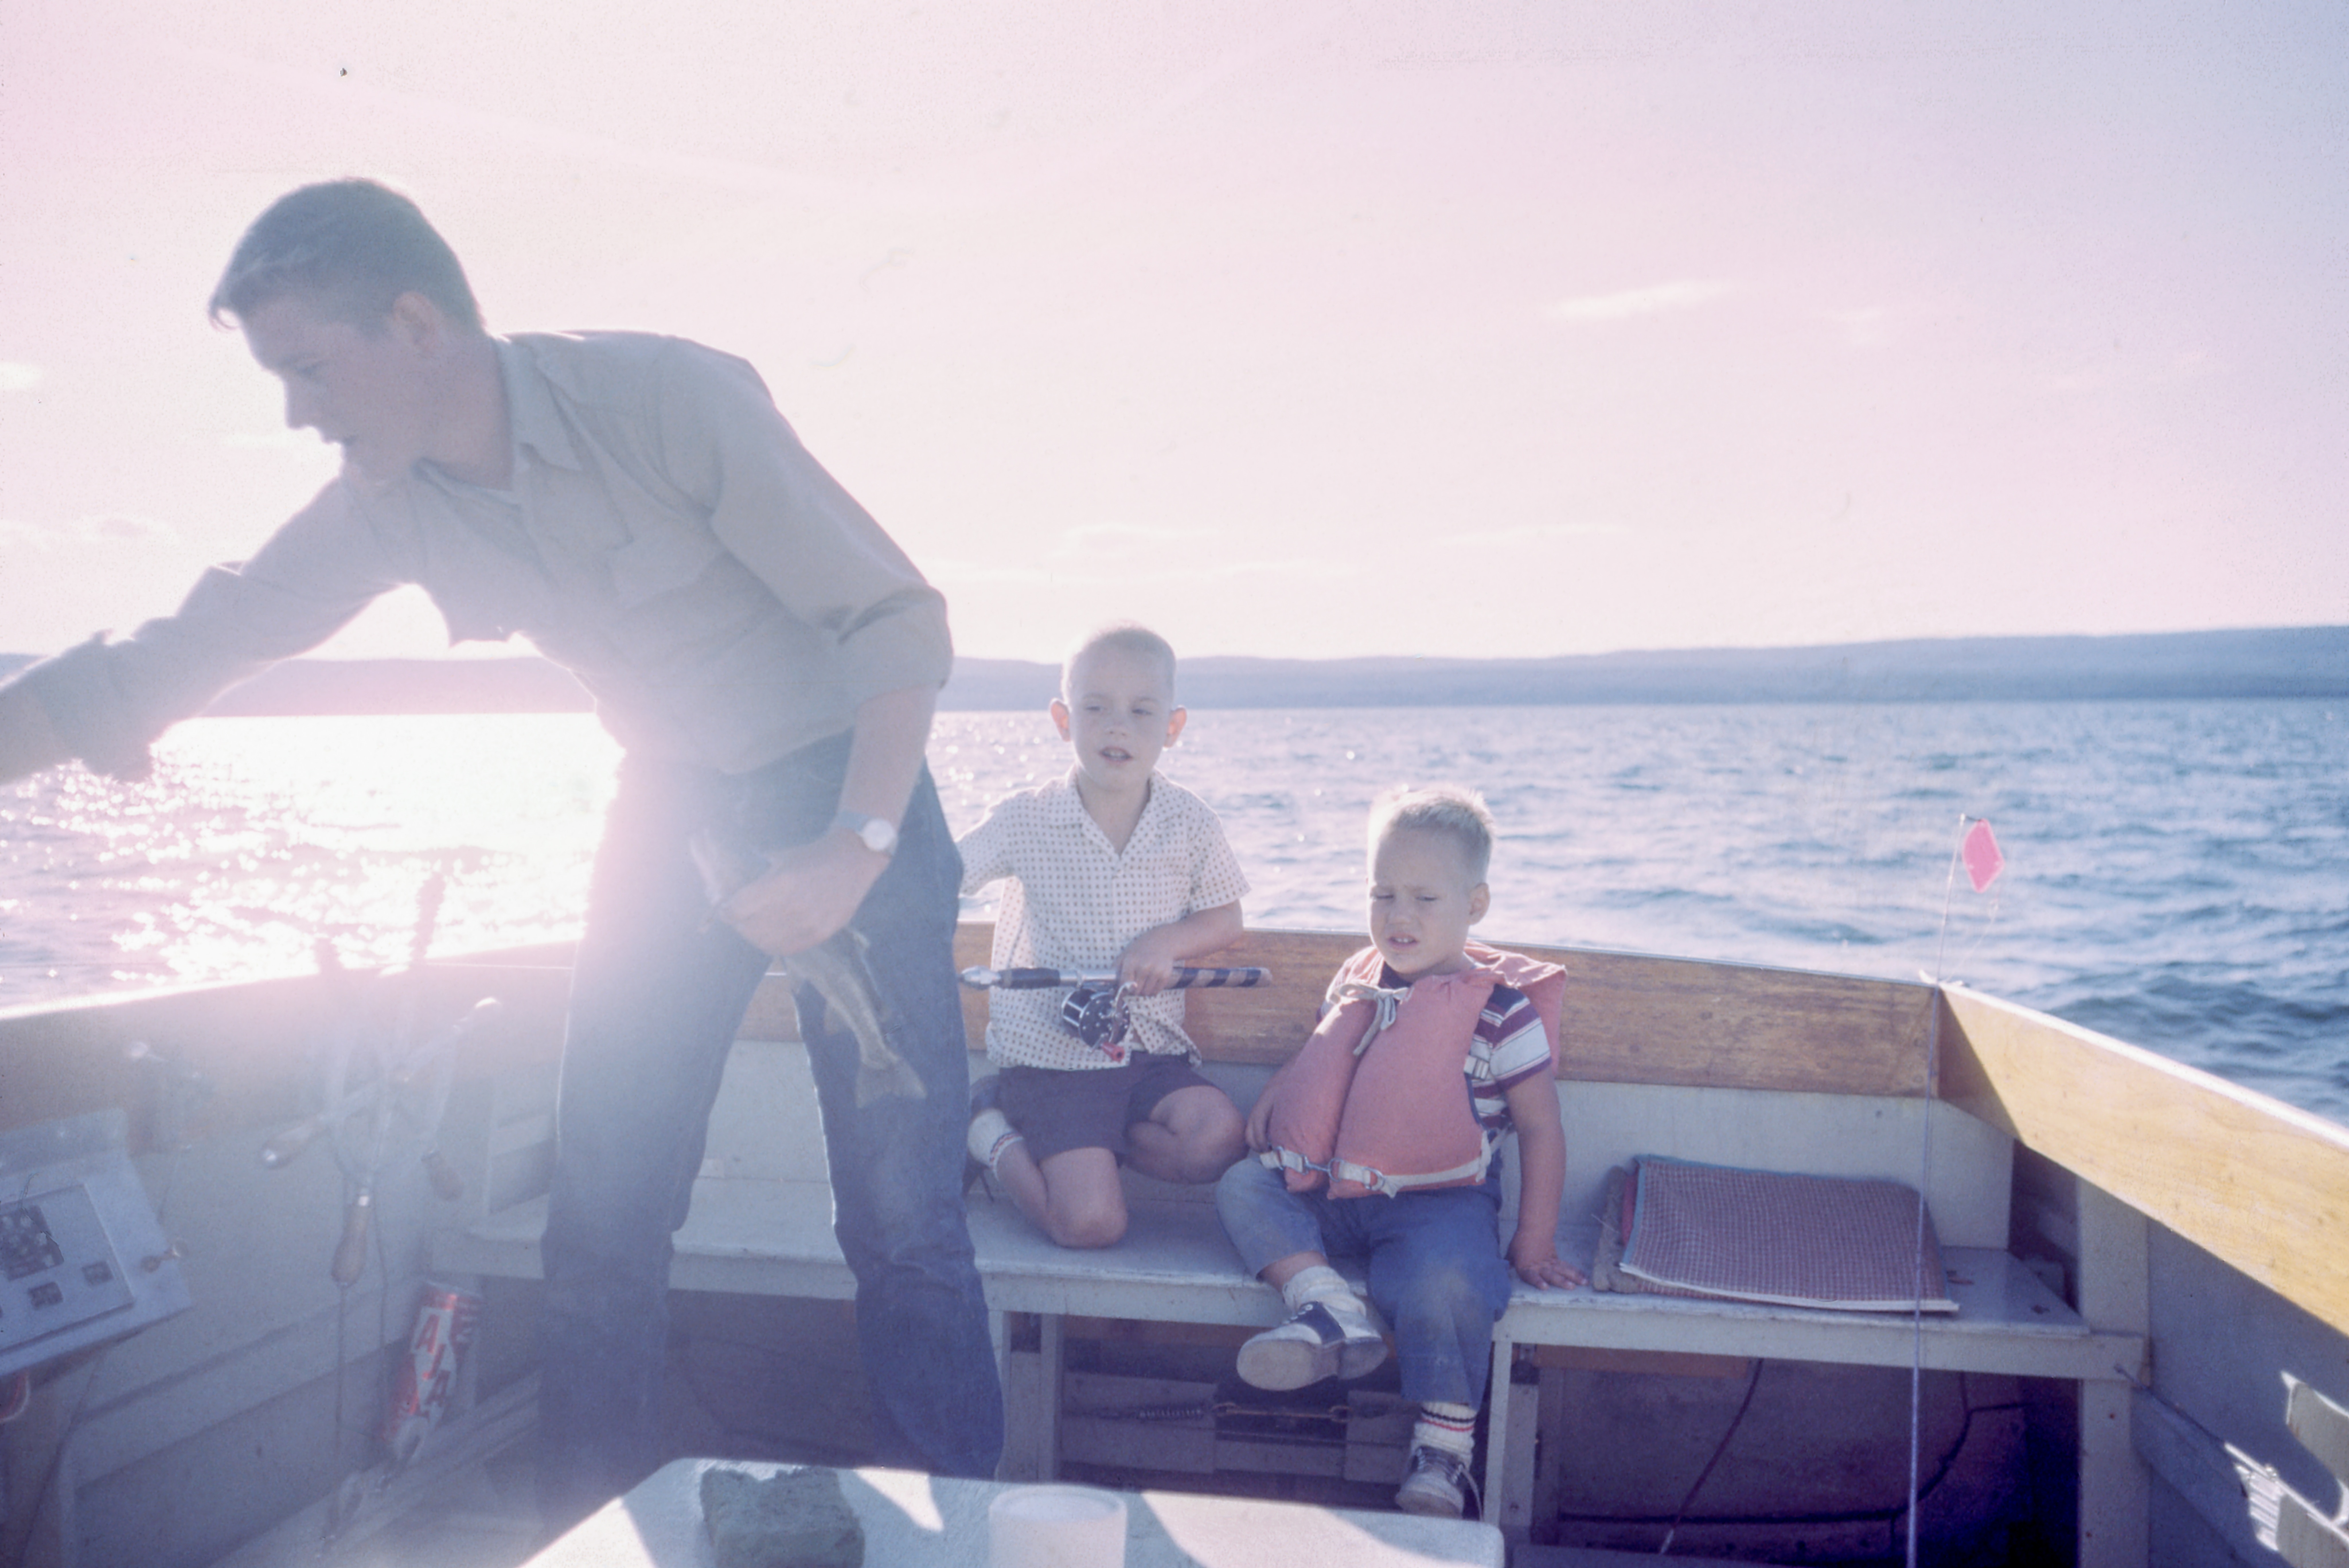
man, boat, lake, vehicle, family, outing